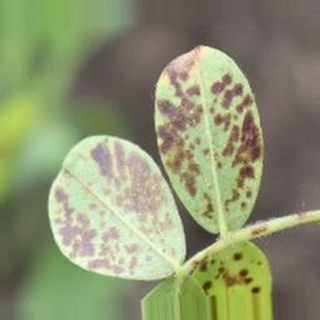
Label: groundnut_rust